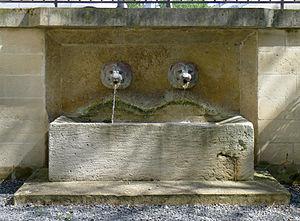
Fontaine du jardinet de la rue des Ursins - Paris IV
Cet article recense les fontaines du 4ᵉ arrondissement de Paris, en France.
Le jardinet de la Rue-des-Ursins est un espace vert du 4ᵉ arrondissement de Paris, en France.